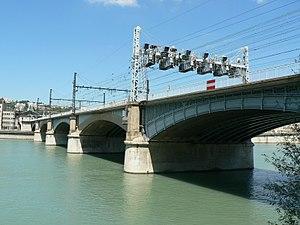
Ponts de Lyon – Viaduc SNCF (Perrache)
Cet article dresse une liste des ponts et passerelles de Lyon sur le Rhône et la Saône, ordonnés d'amont en aval.